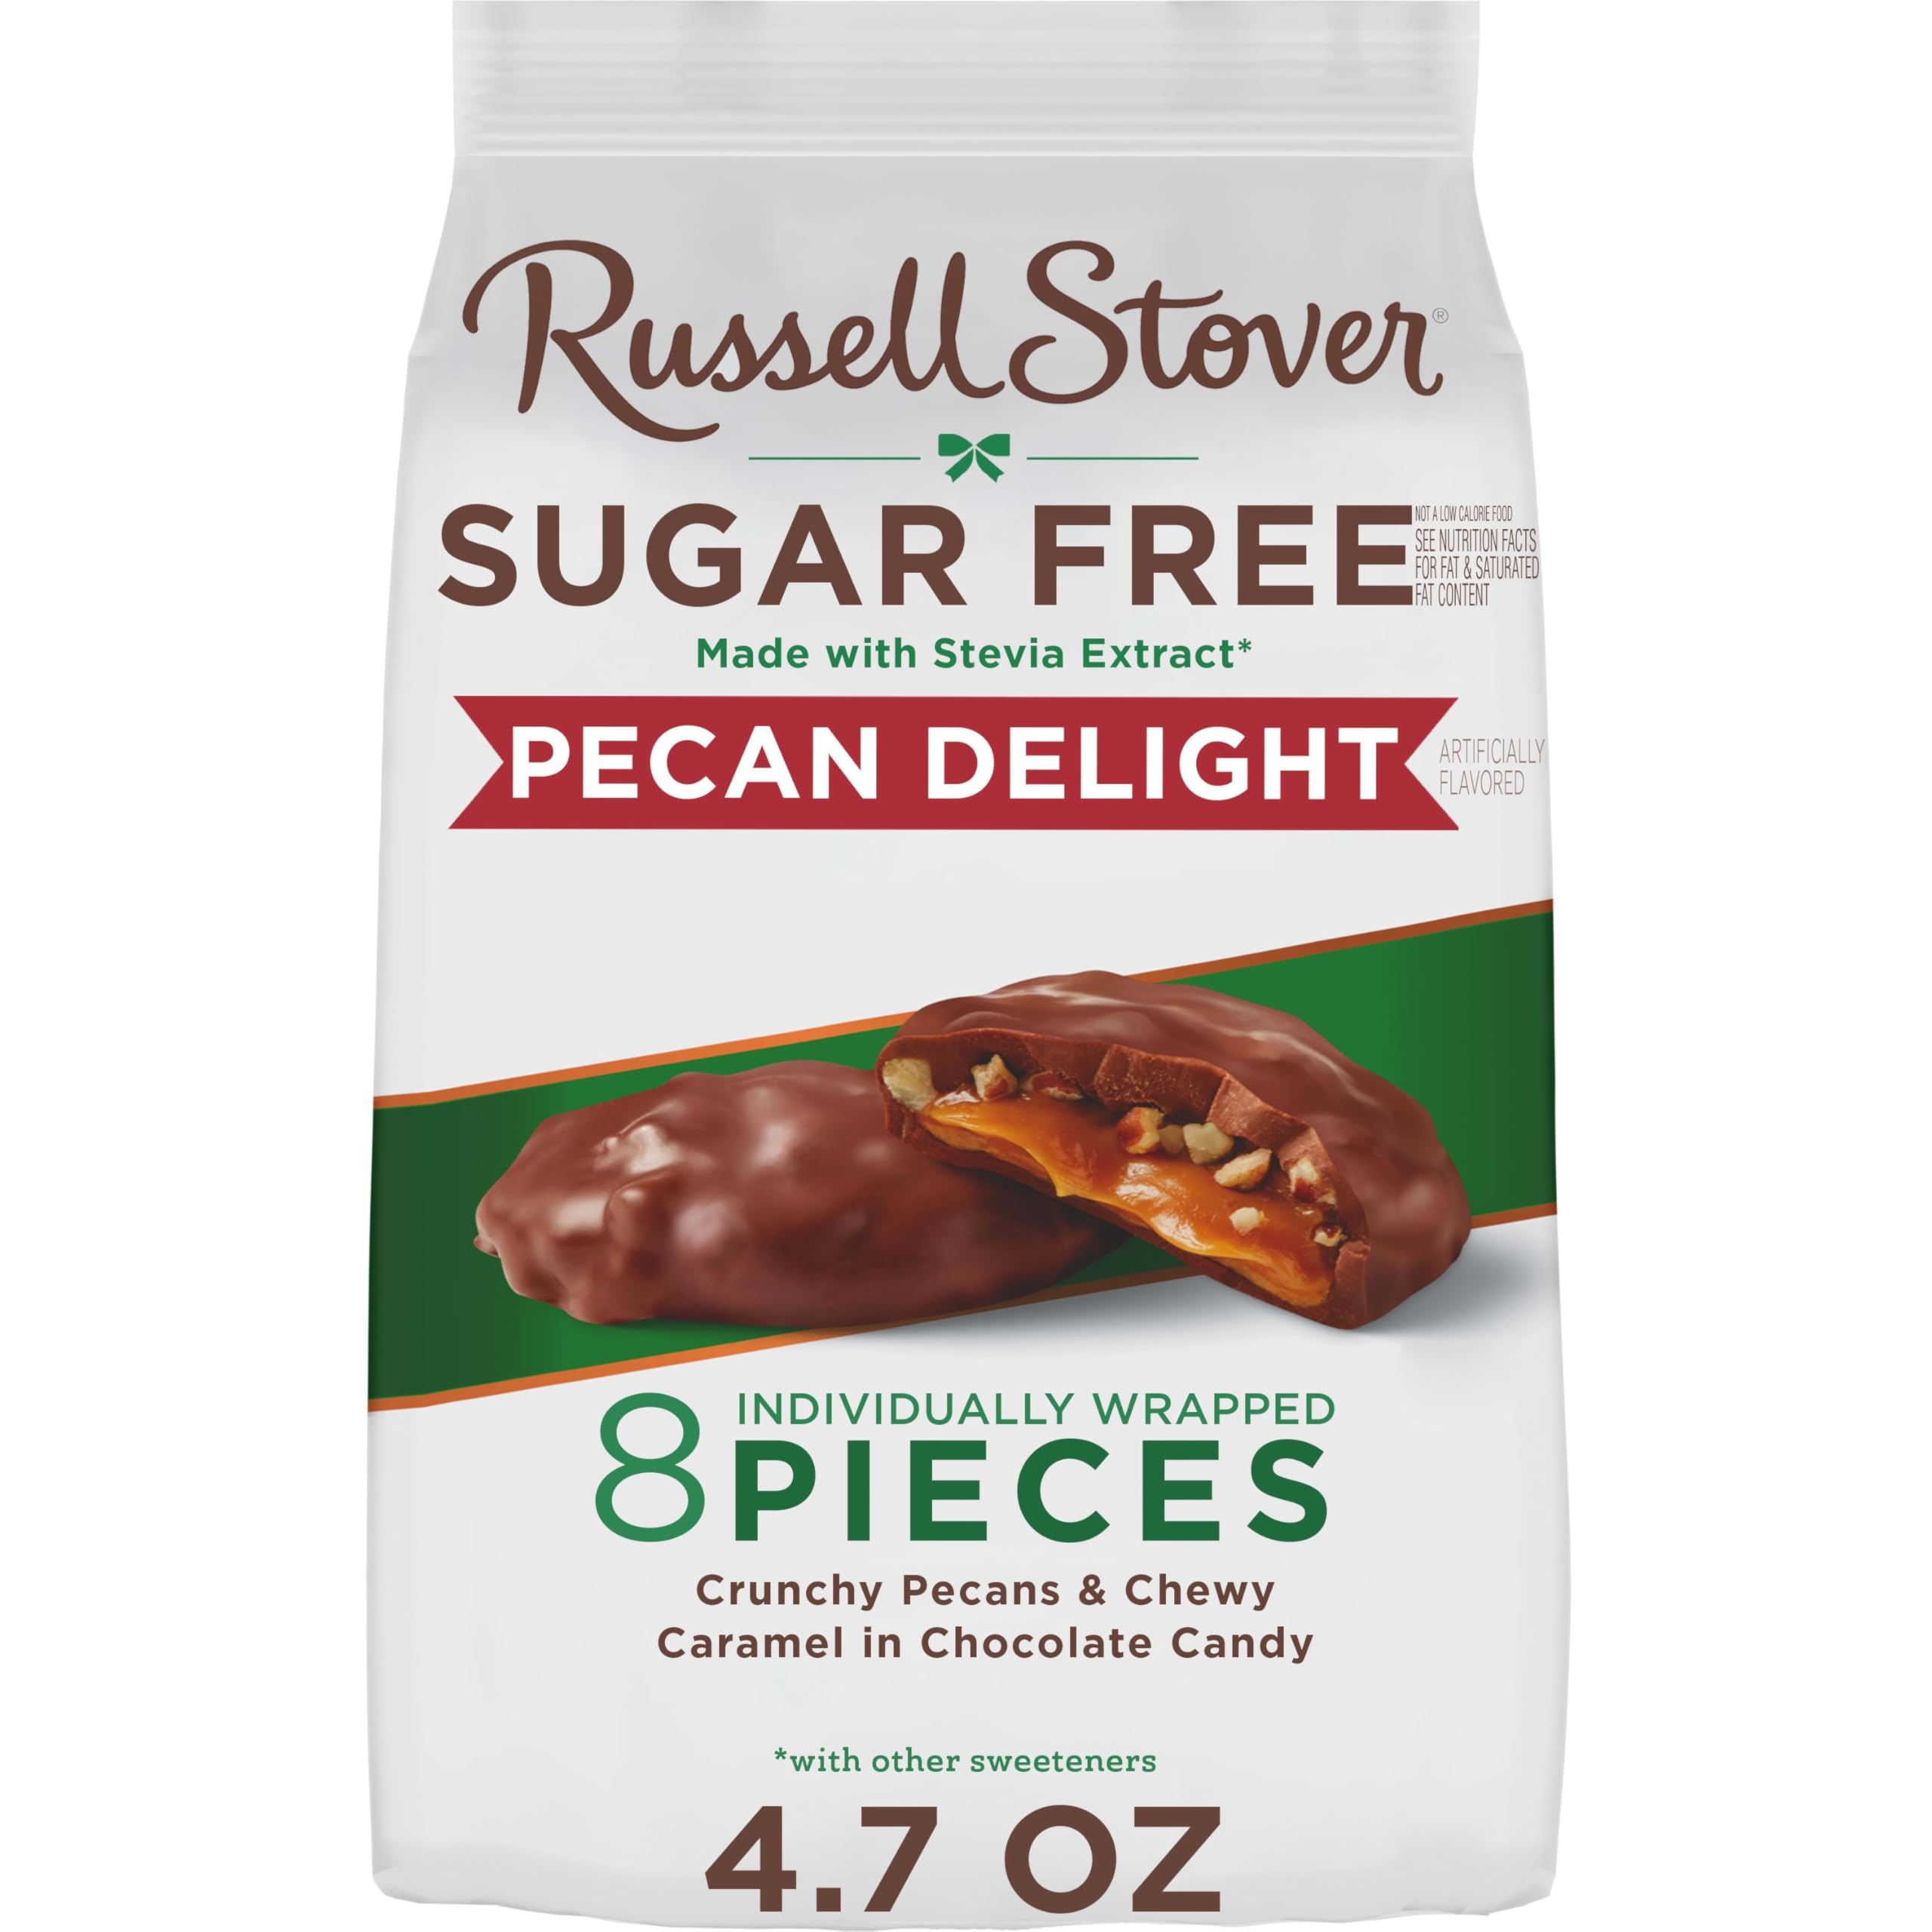
Item Name: RSC 4.7oz SF MC PDL Mini Gusset Bag
Bullet Point 1: No sugar, great taste! RUSSELL STOVER Sugar Free Pecan Delights in Chocolate Candy, 4.7 oz., is made with Stevia extract, a plant-based sweetener that delivers all the sweet taste you crave with no added sugar.
Bullet Point 2: Indulge in our crunchy pecans and chewy caramel covered in chocolate candy—a delicious guilt-free boost for those moments when you need to pause and savor a little sweetness in your day.
Bullet Point 3: Each bag contains about 8 individually wrapped pieces, perfect for filling the candy bowl, thoughtful sharing or an on-the-go treat. Product sold by weight, not volume. Contents tend to settle after packing. Information online not complete, check label of actual product being purchased.
Bullet Point 4: An American classic since 1923, RUSSELL STOVER has been honoring the craft of fine chocolate making using only the finest ingredients. We are proud to offer great tasting, sugar free alternatives to your favorites!
Bullet Point 5: We guarantee the quality and freshness of every RUSSELL STOVER product, made from our hearts with tradition and passion.
Value: 4.7
Unit: Ounce

Price: 10.995